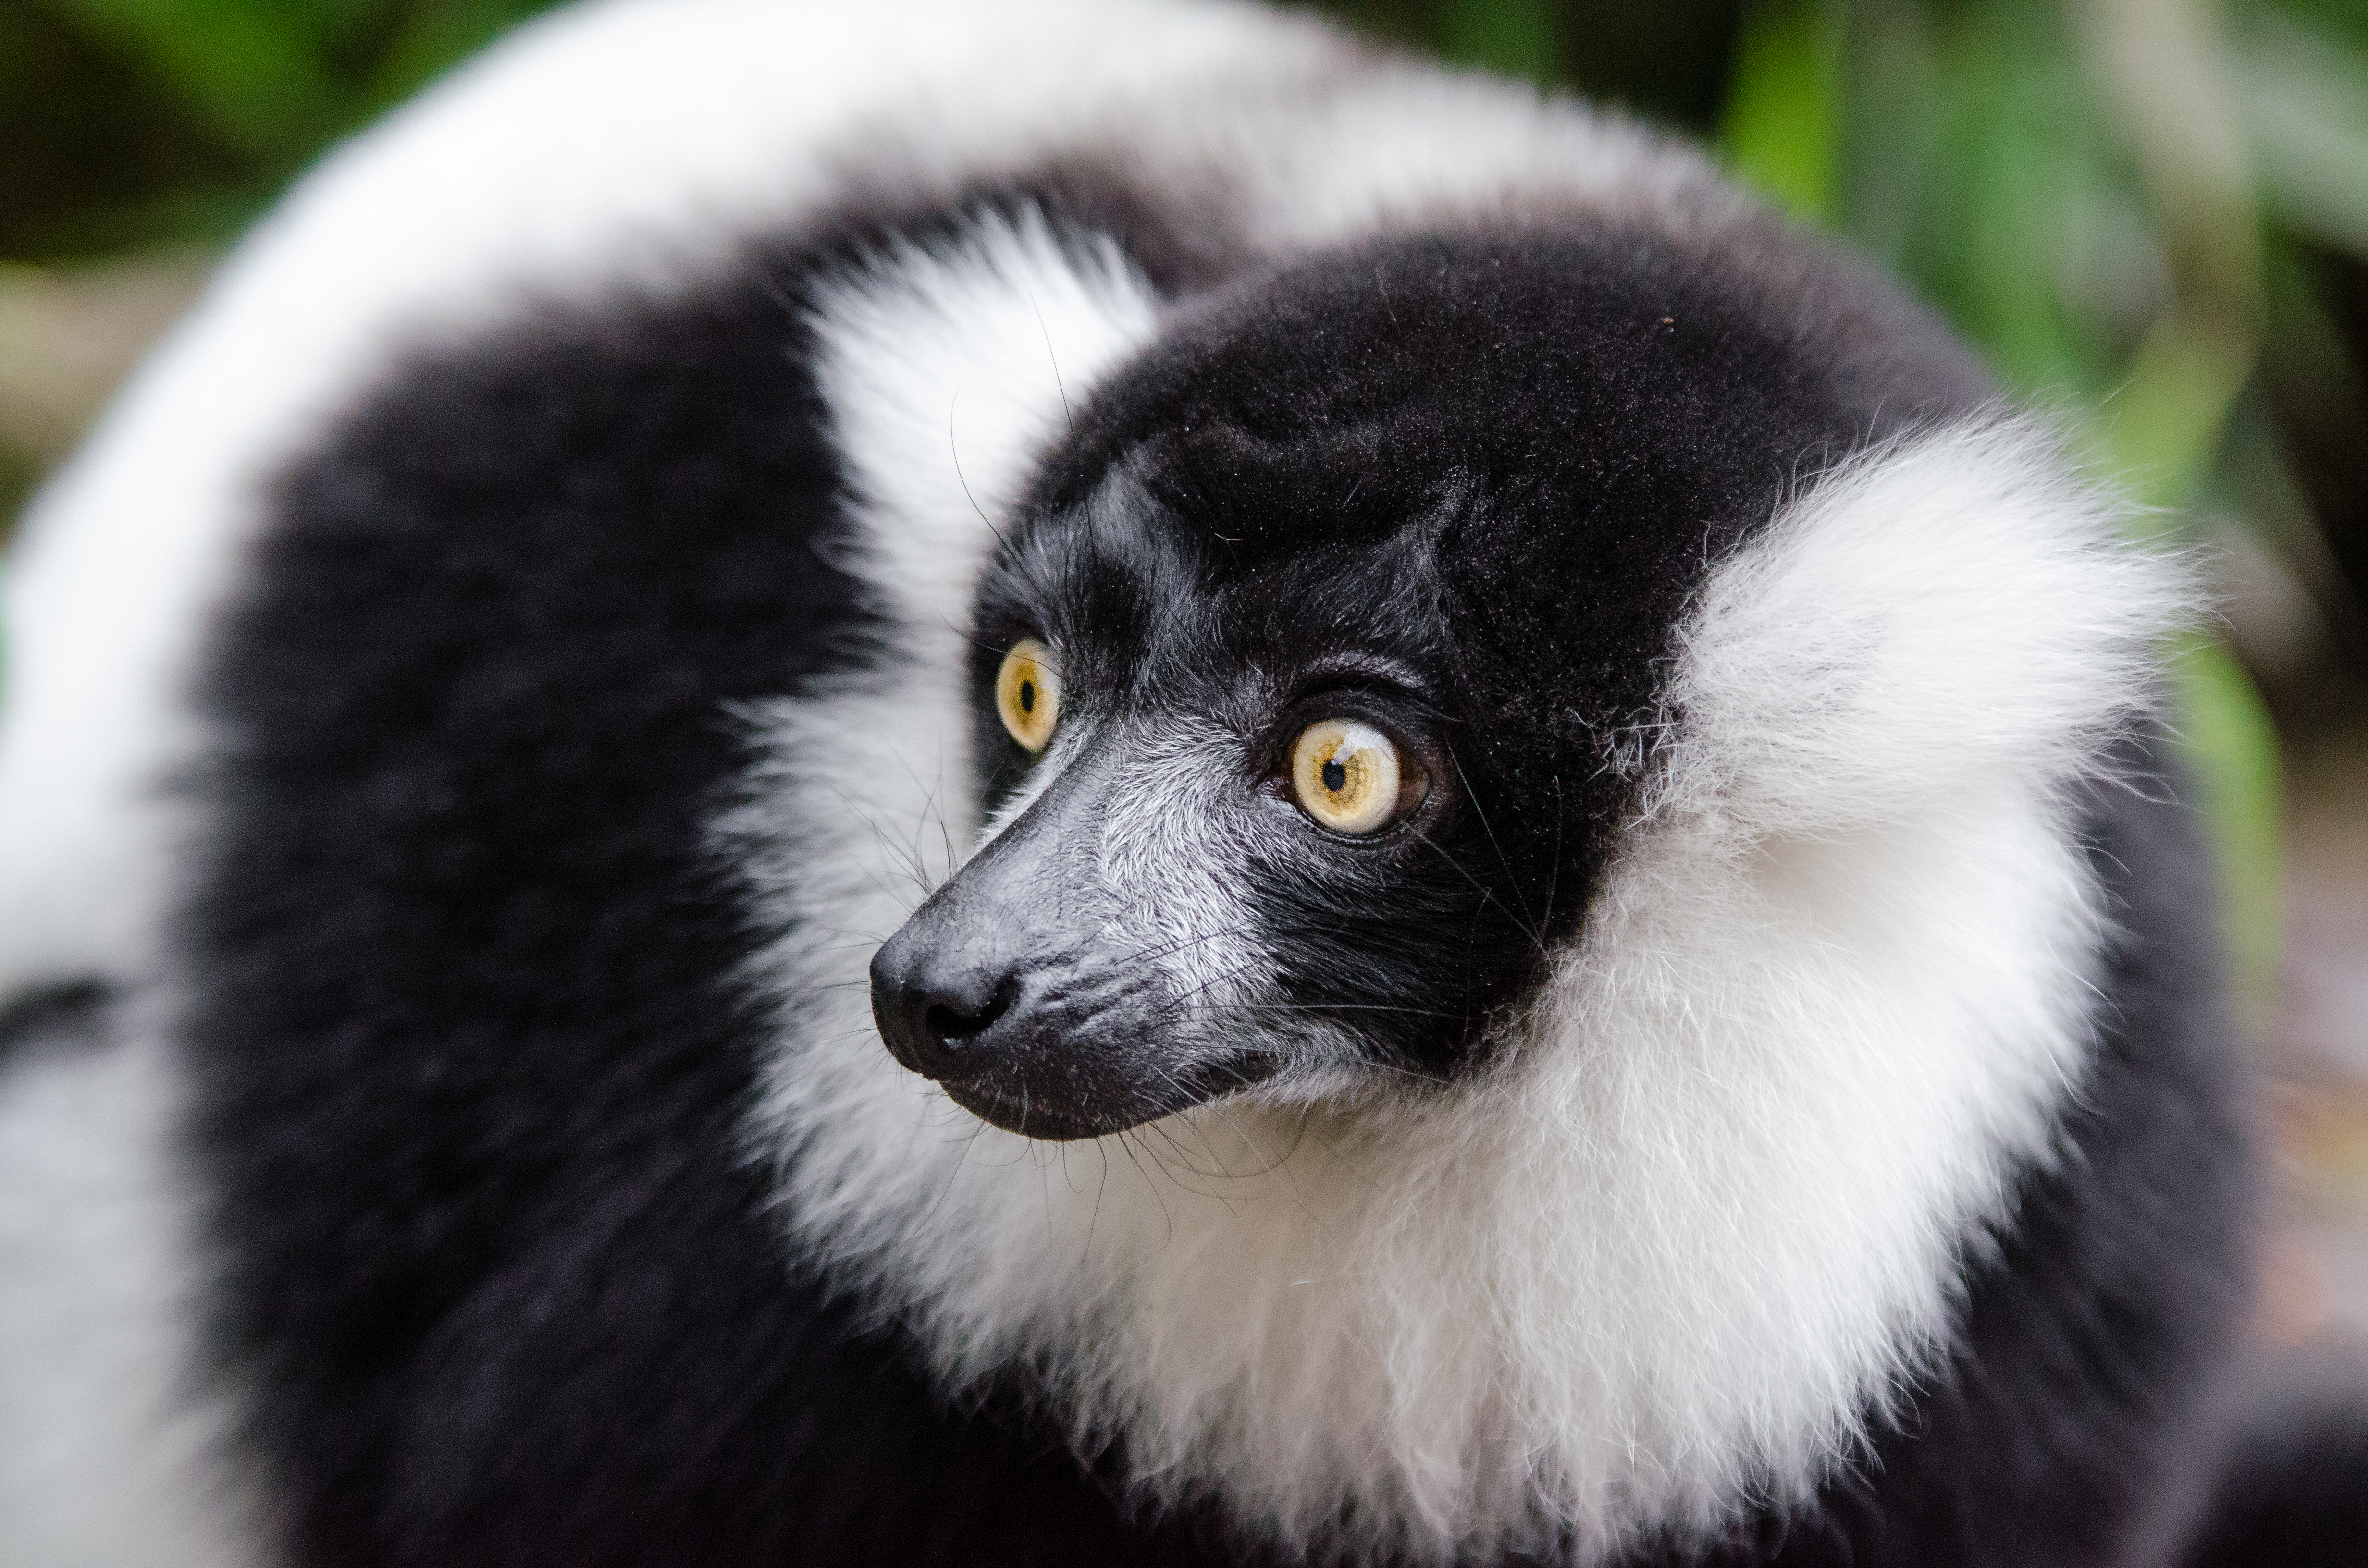
bokeh, wildlife, mammal, fauna, primate, close up, gibbon, endangered, madagascar, vertebrate, germany, lemur, lemurs, critically, d7000, new world monkey, indri